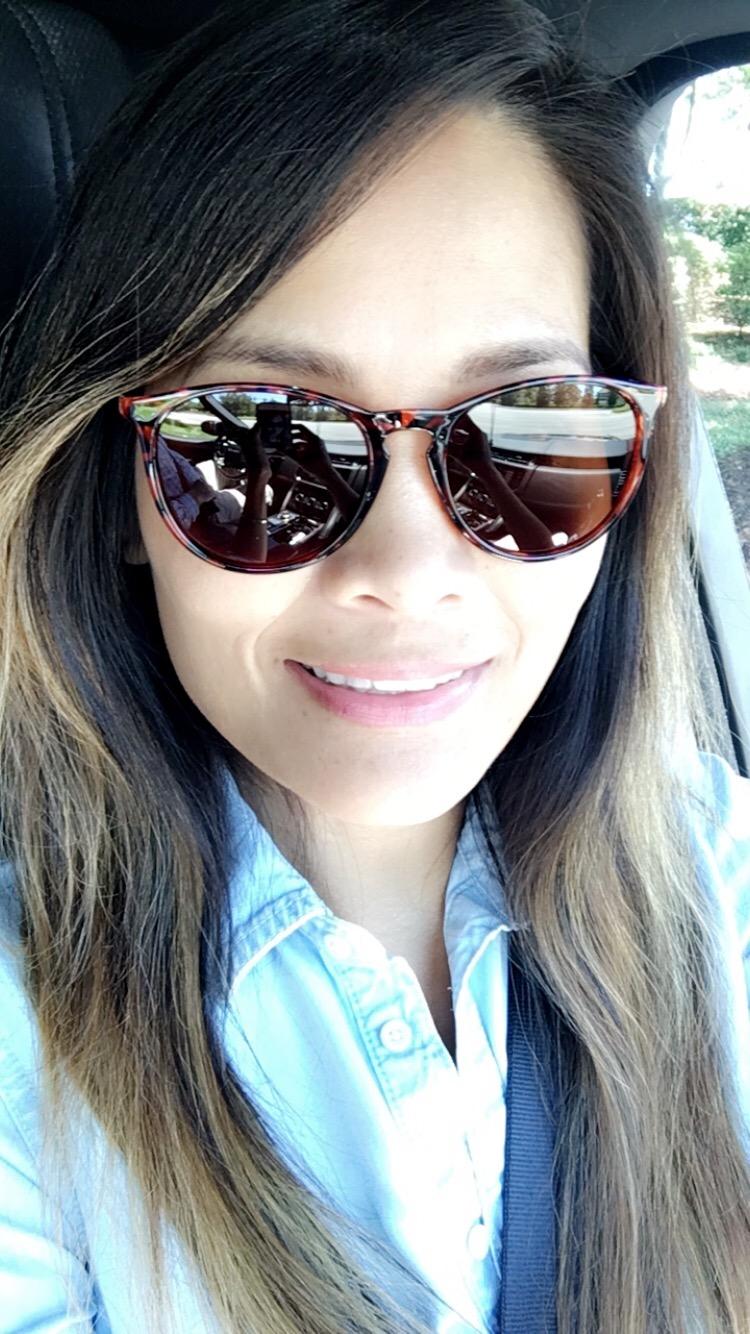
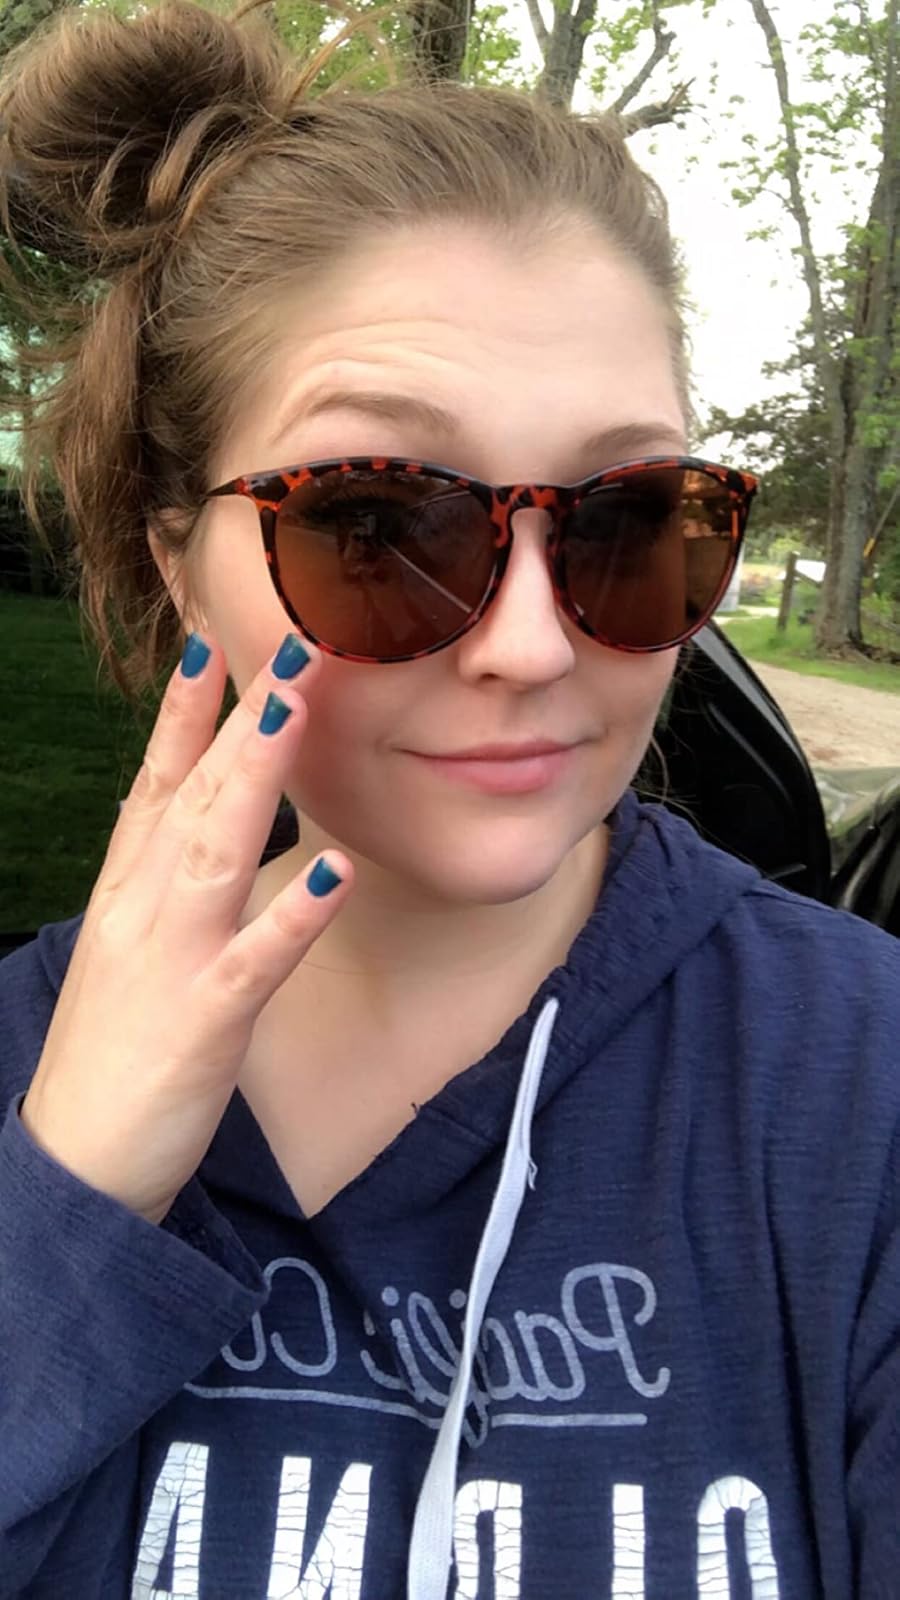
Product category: accessories_sunglasses
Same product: yes